Harry H. Nichols House

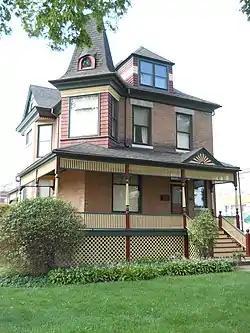

The Harry H. Nichols House is a historic house at 216 S. 4th Avenue in Maywood, Illinois. The house was built in 1894 for Harry H. Nichols, the former postmaster of Maywood and the son of village founder William T. Nichols. It was designed in the Queen Anne style, which was popular in the late nineteenth century; along with the Jacob Bohlander House, it is one of two large, formal Queen Anne homes in Maywood. The house's design includes a wraparound front porch with a balustrade, a gable with a sunburst design above the entrance, a projecting gabled bay on its south side, and a rectangular tower at its southeast corner. Neoclassical elements such as urns, columns, and cornices adorn its interior; these were most likely inspired by the architecture of the recent Columbian Exposition.